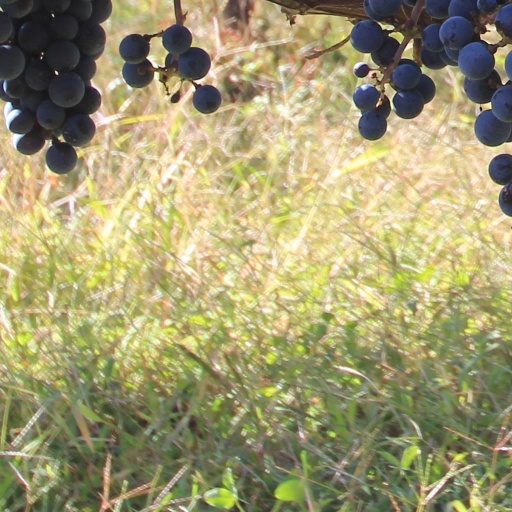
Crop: grape